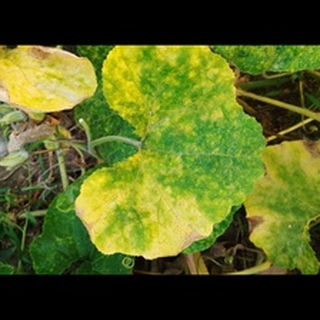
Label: pumpkin_mosaic_disease